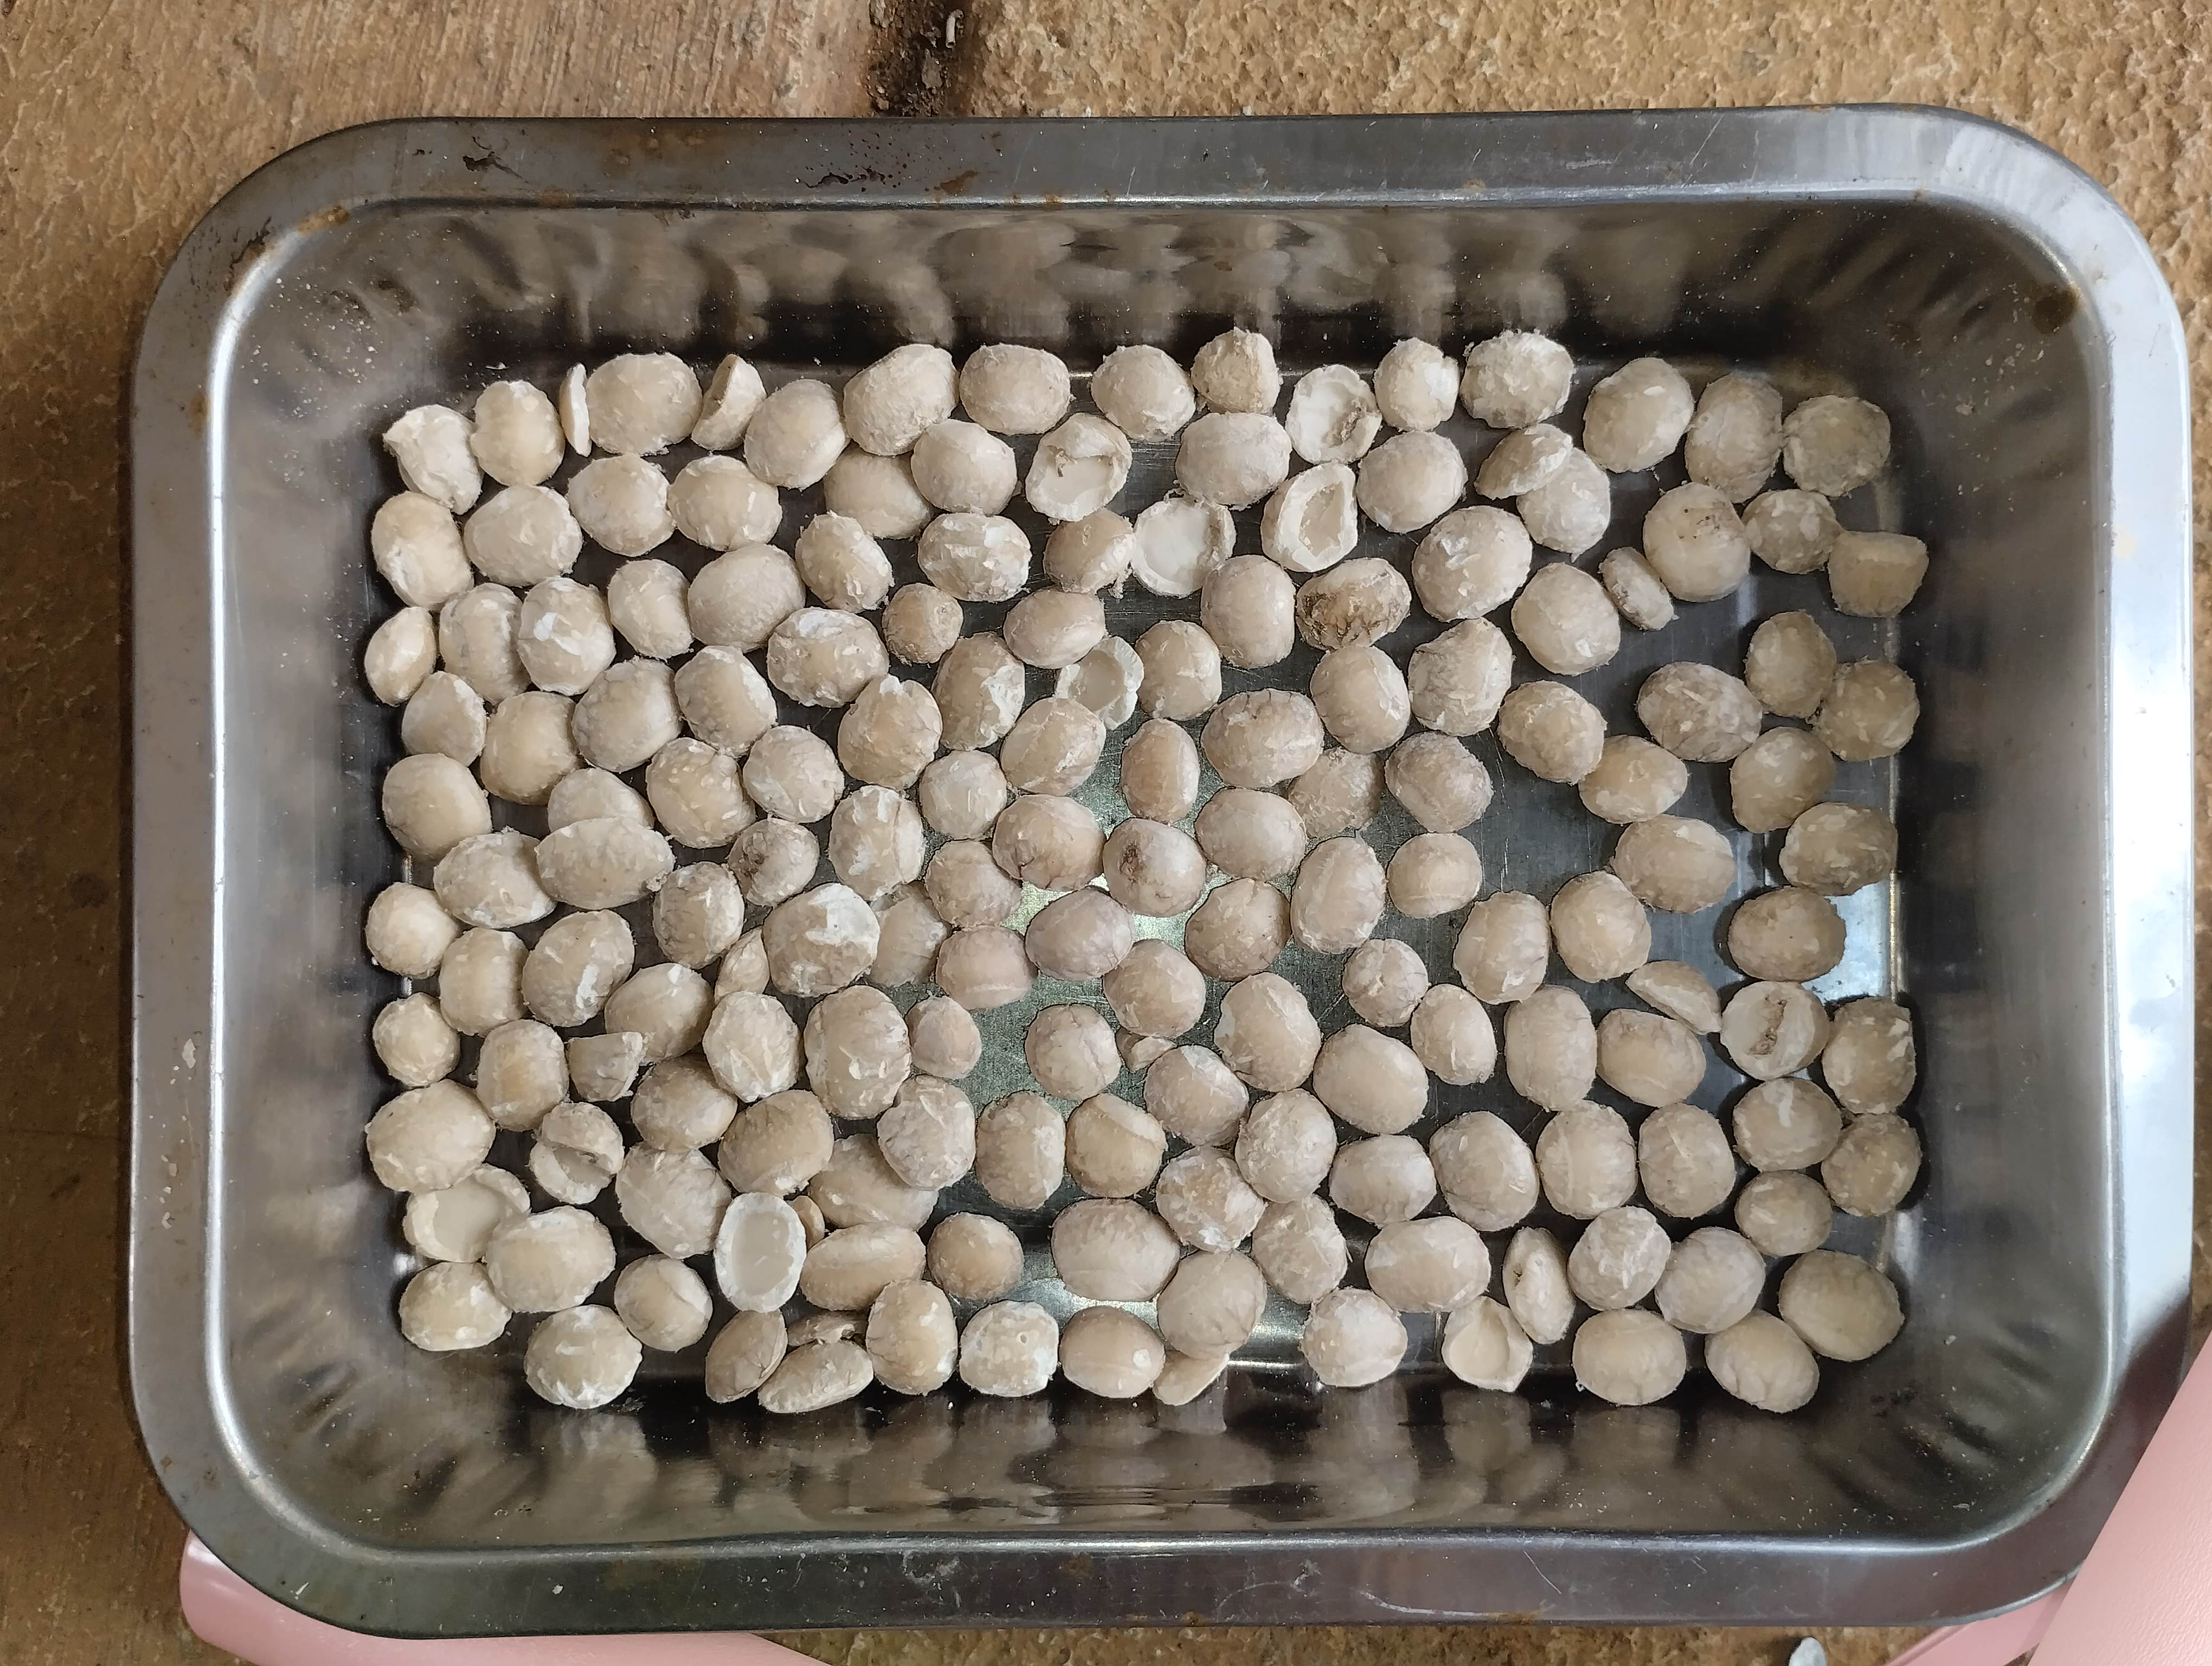
Label: rusak (damaged seed)